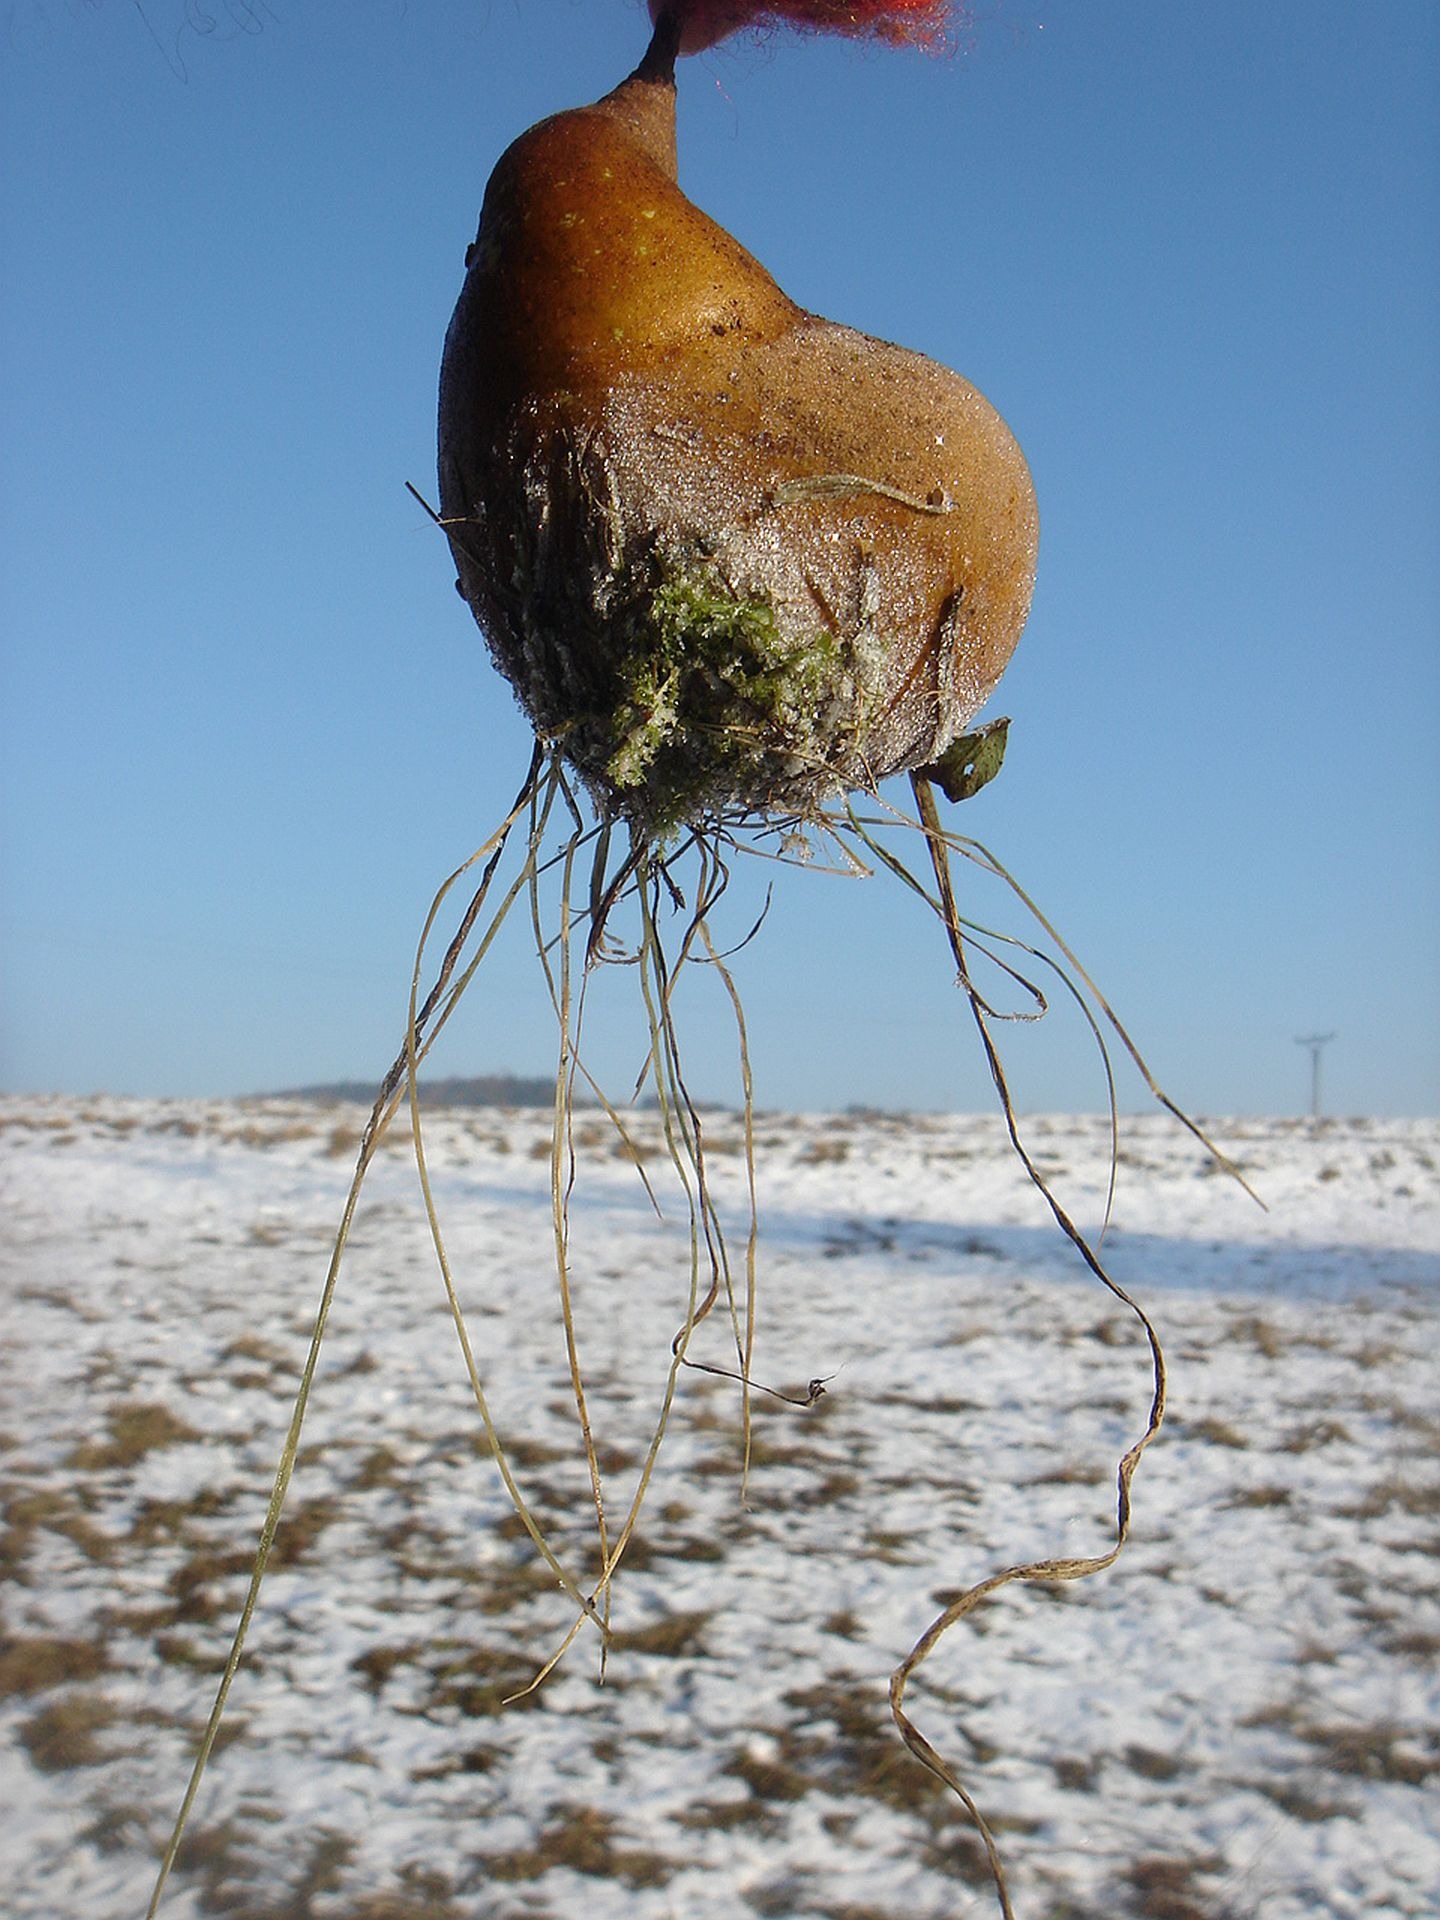
sea, tree, nature, sand, snow, winter, wind, frost, ice, reflection, pear, season